Xlendi

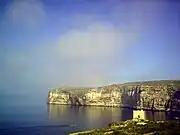
A view of Xlendi

The Xlendi Tower guarding the mouth of the bay was built by the Grandmaster Juan de Lascaris-Castellar on 29 June 1650. This was built so pirates or Turks could not launch attacks from this bay. This tower is still standing. It had, until recently, been abandoned with substantial damage caused to the outer walls of the tower. Responsibility for the tower was passed to the Local Council and Din l-Art Ħelwa in 2010. As of August 2020, restoration works were commenced on its outer structure. The tower was quite important for the British Army in Malta as it was the only tower in the southwest of the island. It was entitled Tower B (secondly in place) to show its importance.